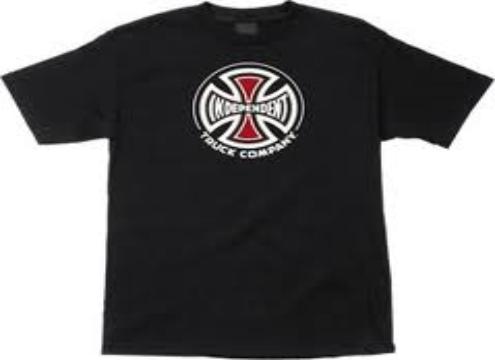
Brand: Independent Truck
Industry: Clothes